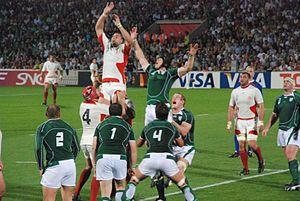
Le rugby à XV est un sport collectif populaire en Géorgie. Il est considéré comme le sport le plus populaire derrière le football. La Géorgie est définie par l'International Rugby Board comme une équipe de deuxième division mondiale. L'équipe nationale a disputé à deux reprises la Coupe du monde de rugby à XV, ne parvenant pas à dépasser le stade des poules. Toutefois, l'équipe a fait bonne impression en 2007, mettant en difficulté les Irlandais. Elle vient de remporter le Championnat Européen des Nations, véritable Tournoi des Six Nations B. Au 11 août 2008, elle est quatorzième au classement des équipes nationales de rugby, devant le Canada, le Japon et la Roumanie.